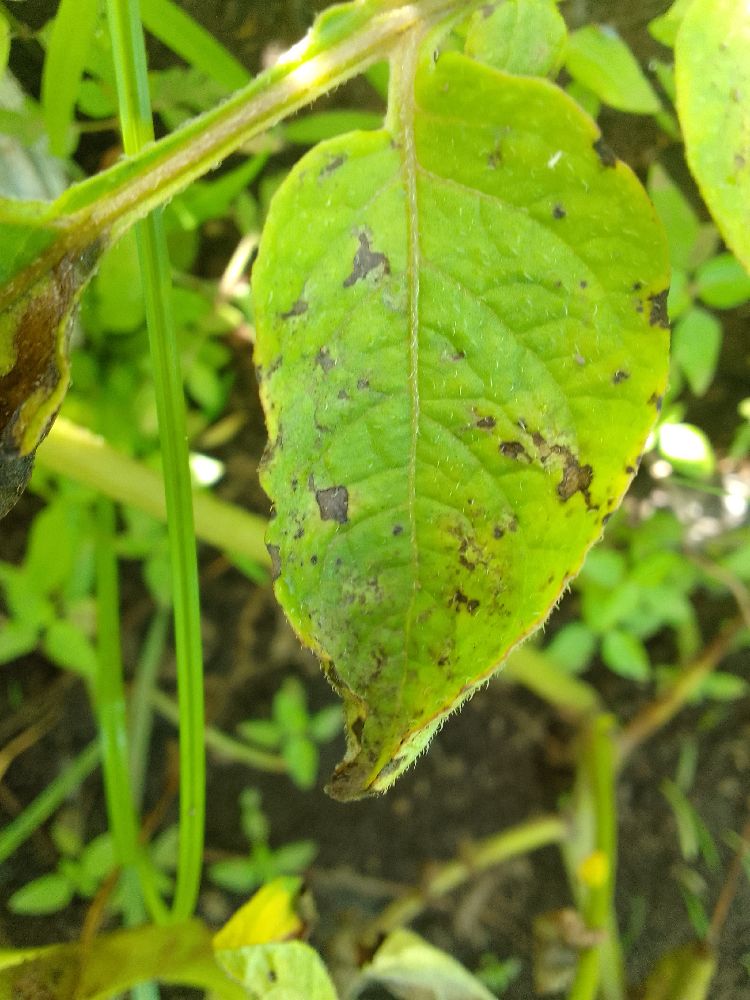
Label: Early blight